Ernest Cashel

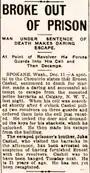
A newspaper reporting his escape.

Cashel's brother John visited nearly every day, and on December 10 he arrived as usual. Under the pretense of a tearful final farewell to his brother – indeed both men were openly weeping – John covertly handed two revolvers to Ernest who concealed them as John left the room. As the guard was being changed from the day shift to the night, Cashel pulled both revolvers and ordered the 3 guards in the room to first disarm themselves, and then to open his cell. He chained the guards up in his cell and left the building.